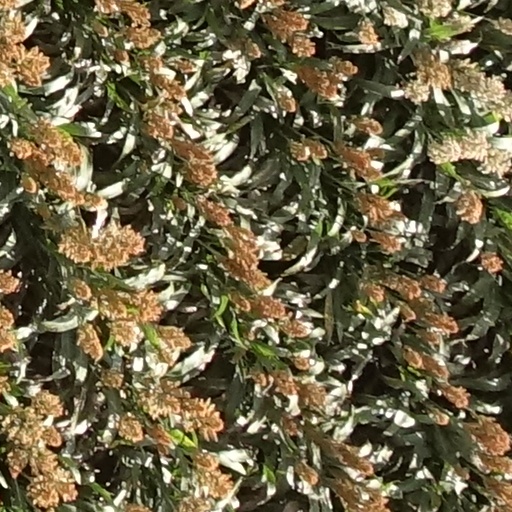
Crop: sorghum